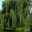
Label: willow_tree